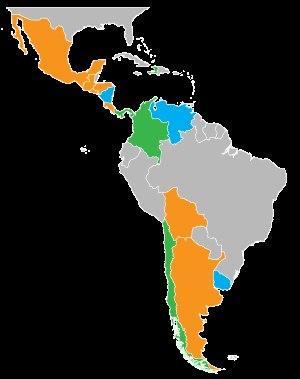
Les tournois d'ouverture et de clôture sont une innovation récente appliquées par plusieurs ligues de football d'Amérique latine, dont l'objectif est de suivre le calendrier européen en divisant leur championnat annuel en deux parties. Cela peut avoir pour conséquence de décerner deux titres de champion par année.